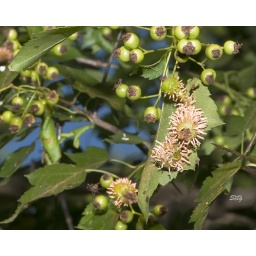
Hawthorn Crataegus tree fruit in our yard. Unable to id these fruits. Think that these are insects emerging.